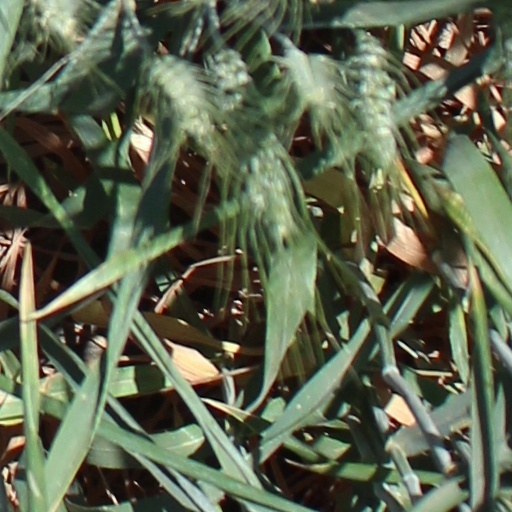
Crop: wheat